Wilhelmina-ring

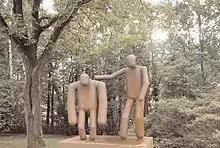
" Apedoorn " (2002) by Joep van Lieshout.

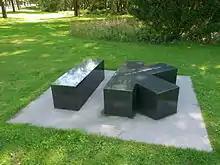
"IK" (2002) by Jan van Munster.

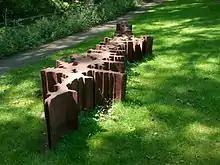
"Meer" (2004) by Carel Visser.

The Wilhelmina-ring is a bi-annual lifetime achievement award granted to a prominent . The prize was initiated in 1998 by the Foundation Wilhelmina-ring to memoralize that year Wilhelmina of the Netherlands was inaugurated as queen 100 years earlier.